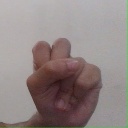
अक्षर: स